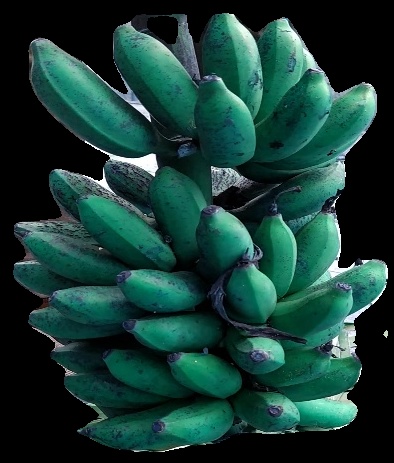
Variety: rasbale
Grade: grade3